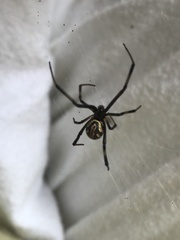
Species: Lactrodectus_hesperus